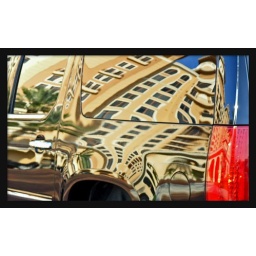
reflection in black car